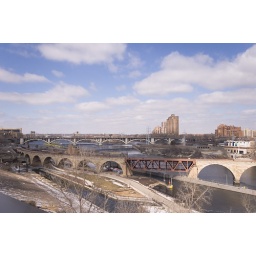
As viewed from the Guthrie Theatre. The beautiful stone bridge is in front of the falls.